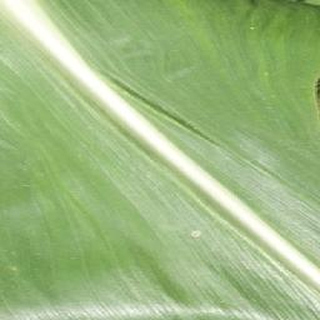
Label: healthy_corn